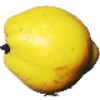
Label: quince